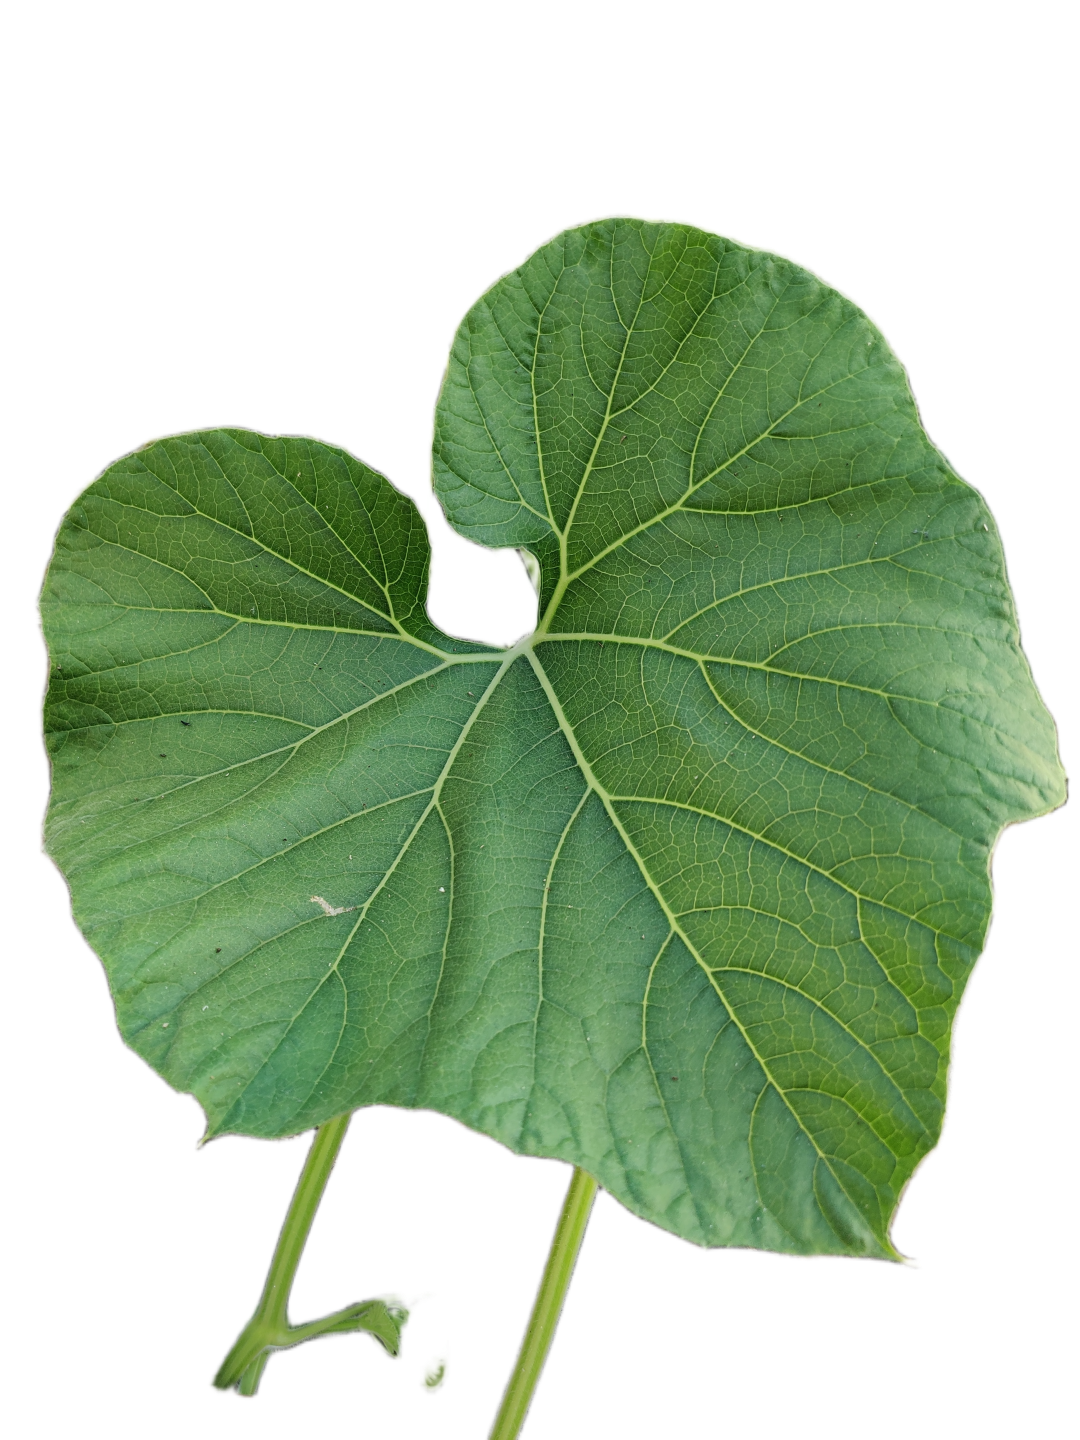
Crop: Bottle Gourd
Label: Healthy